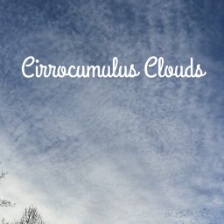
Cloud type: Cirrocumulus